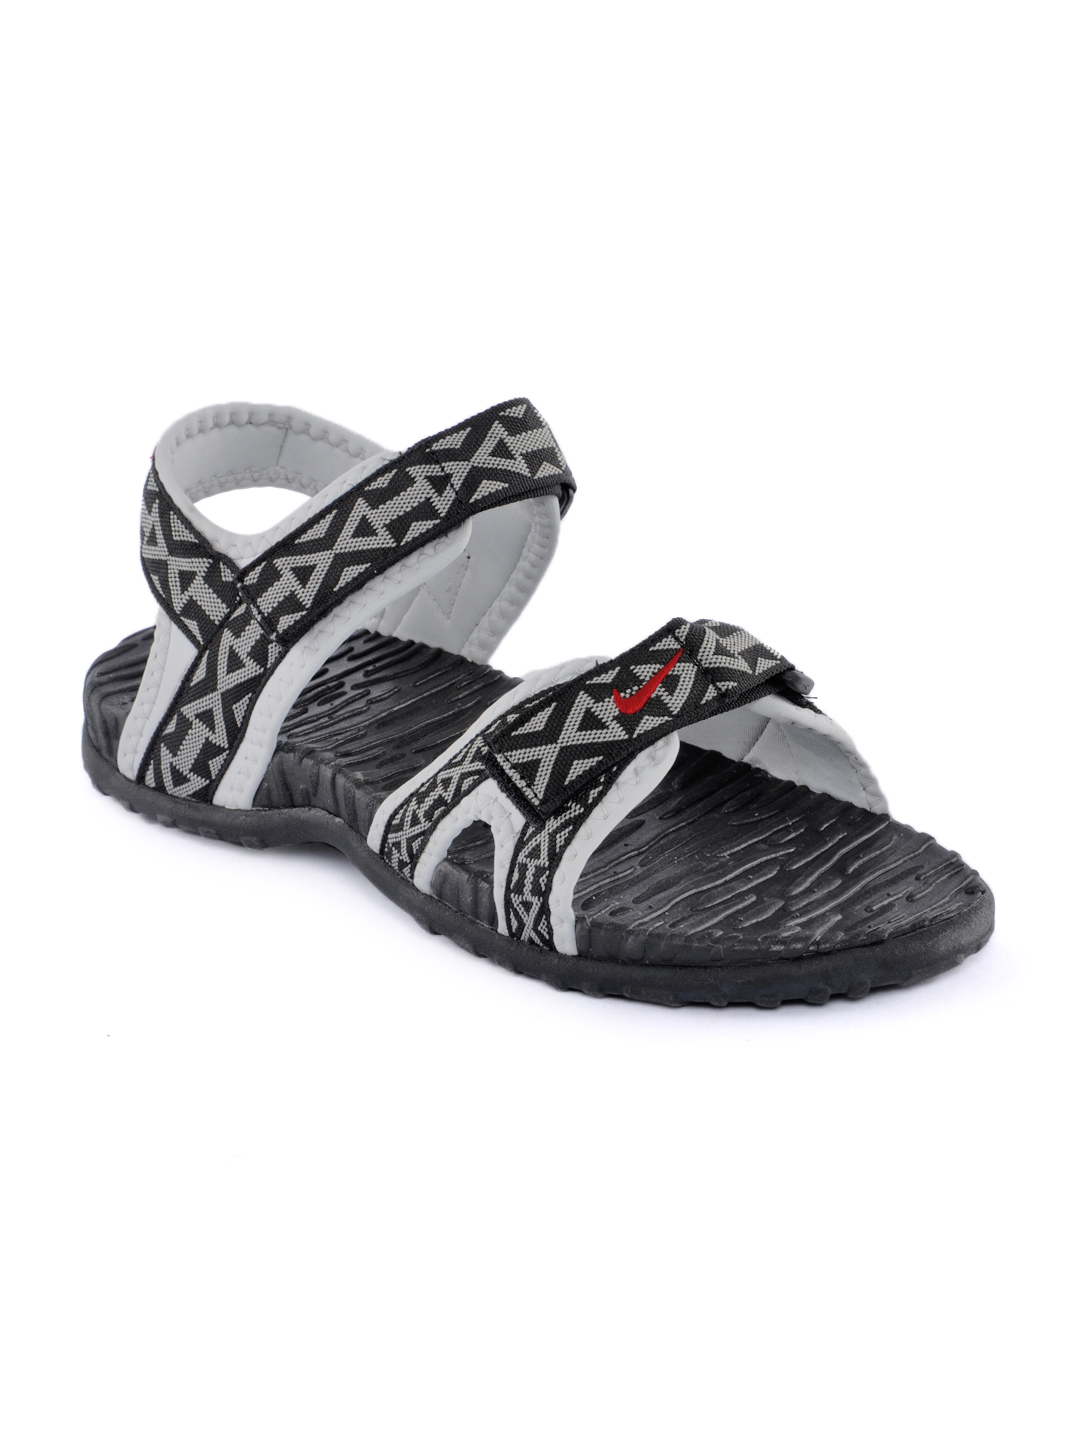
Nike Men Black Mikumi Sandals
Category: Footwear / Sandal / Sandals
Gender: Men
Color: Black
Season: Summer 2011
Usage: Casual